Miguel Guedes

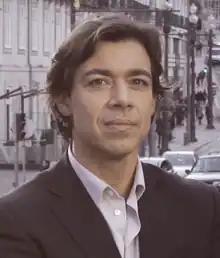
Miguel Guedes

Miguel Guedes (born 10 May 1972, in Porto) is a Portuguese musician, songwriter, singer, and the lead vocalist of Portuguese band Blind Zero. He is also a lawyer, and has a column where he writes about politics on the Portuguese journal Jornal de Notícias. He is an employee of the GDA - "Cooperativa de Gestão dos Direitos dos Artistas Intérpretes ou Executantes", dealing with related rights issues. Miguel Guedes appears on the weekly RTP programme "Trio D'Ataque" (with Nuno Miguel Gonçalves and others) where he talks about football and expresses his point of view as a lover of football and a supporter of FC Porto. Since February 2023 he has been the chairman of Coliseu do Porto. He votes Bloco de Esquerda and writes for the official party's online publication Esquerda.net. Guedes graduated from the University of Coimbra with a degree in law.